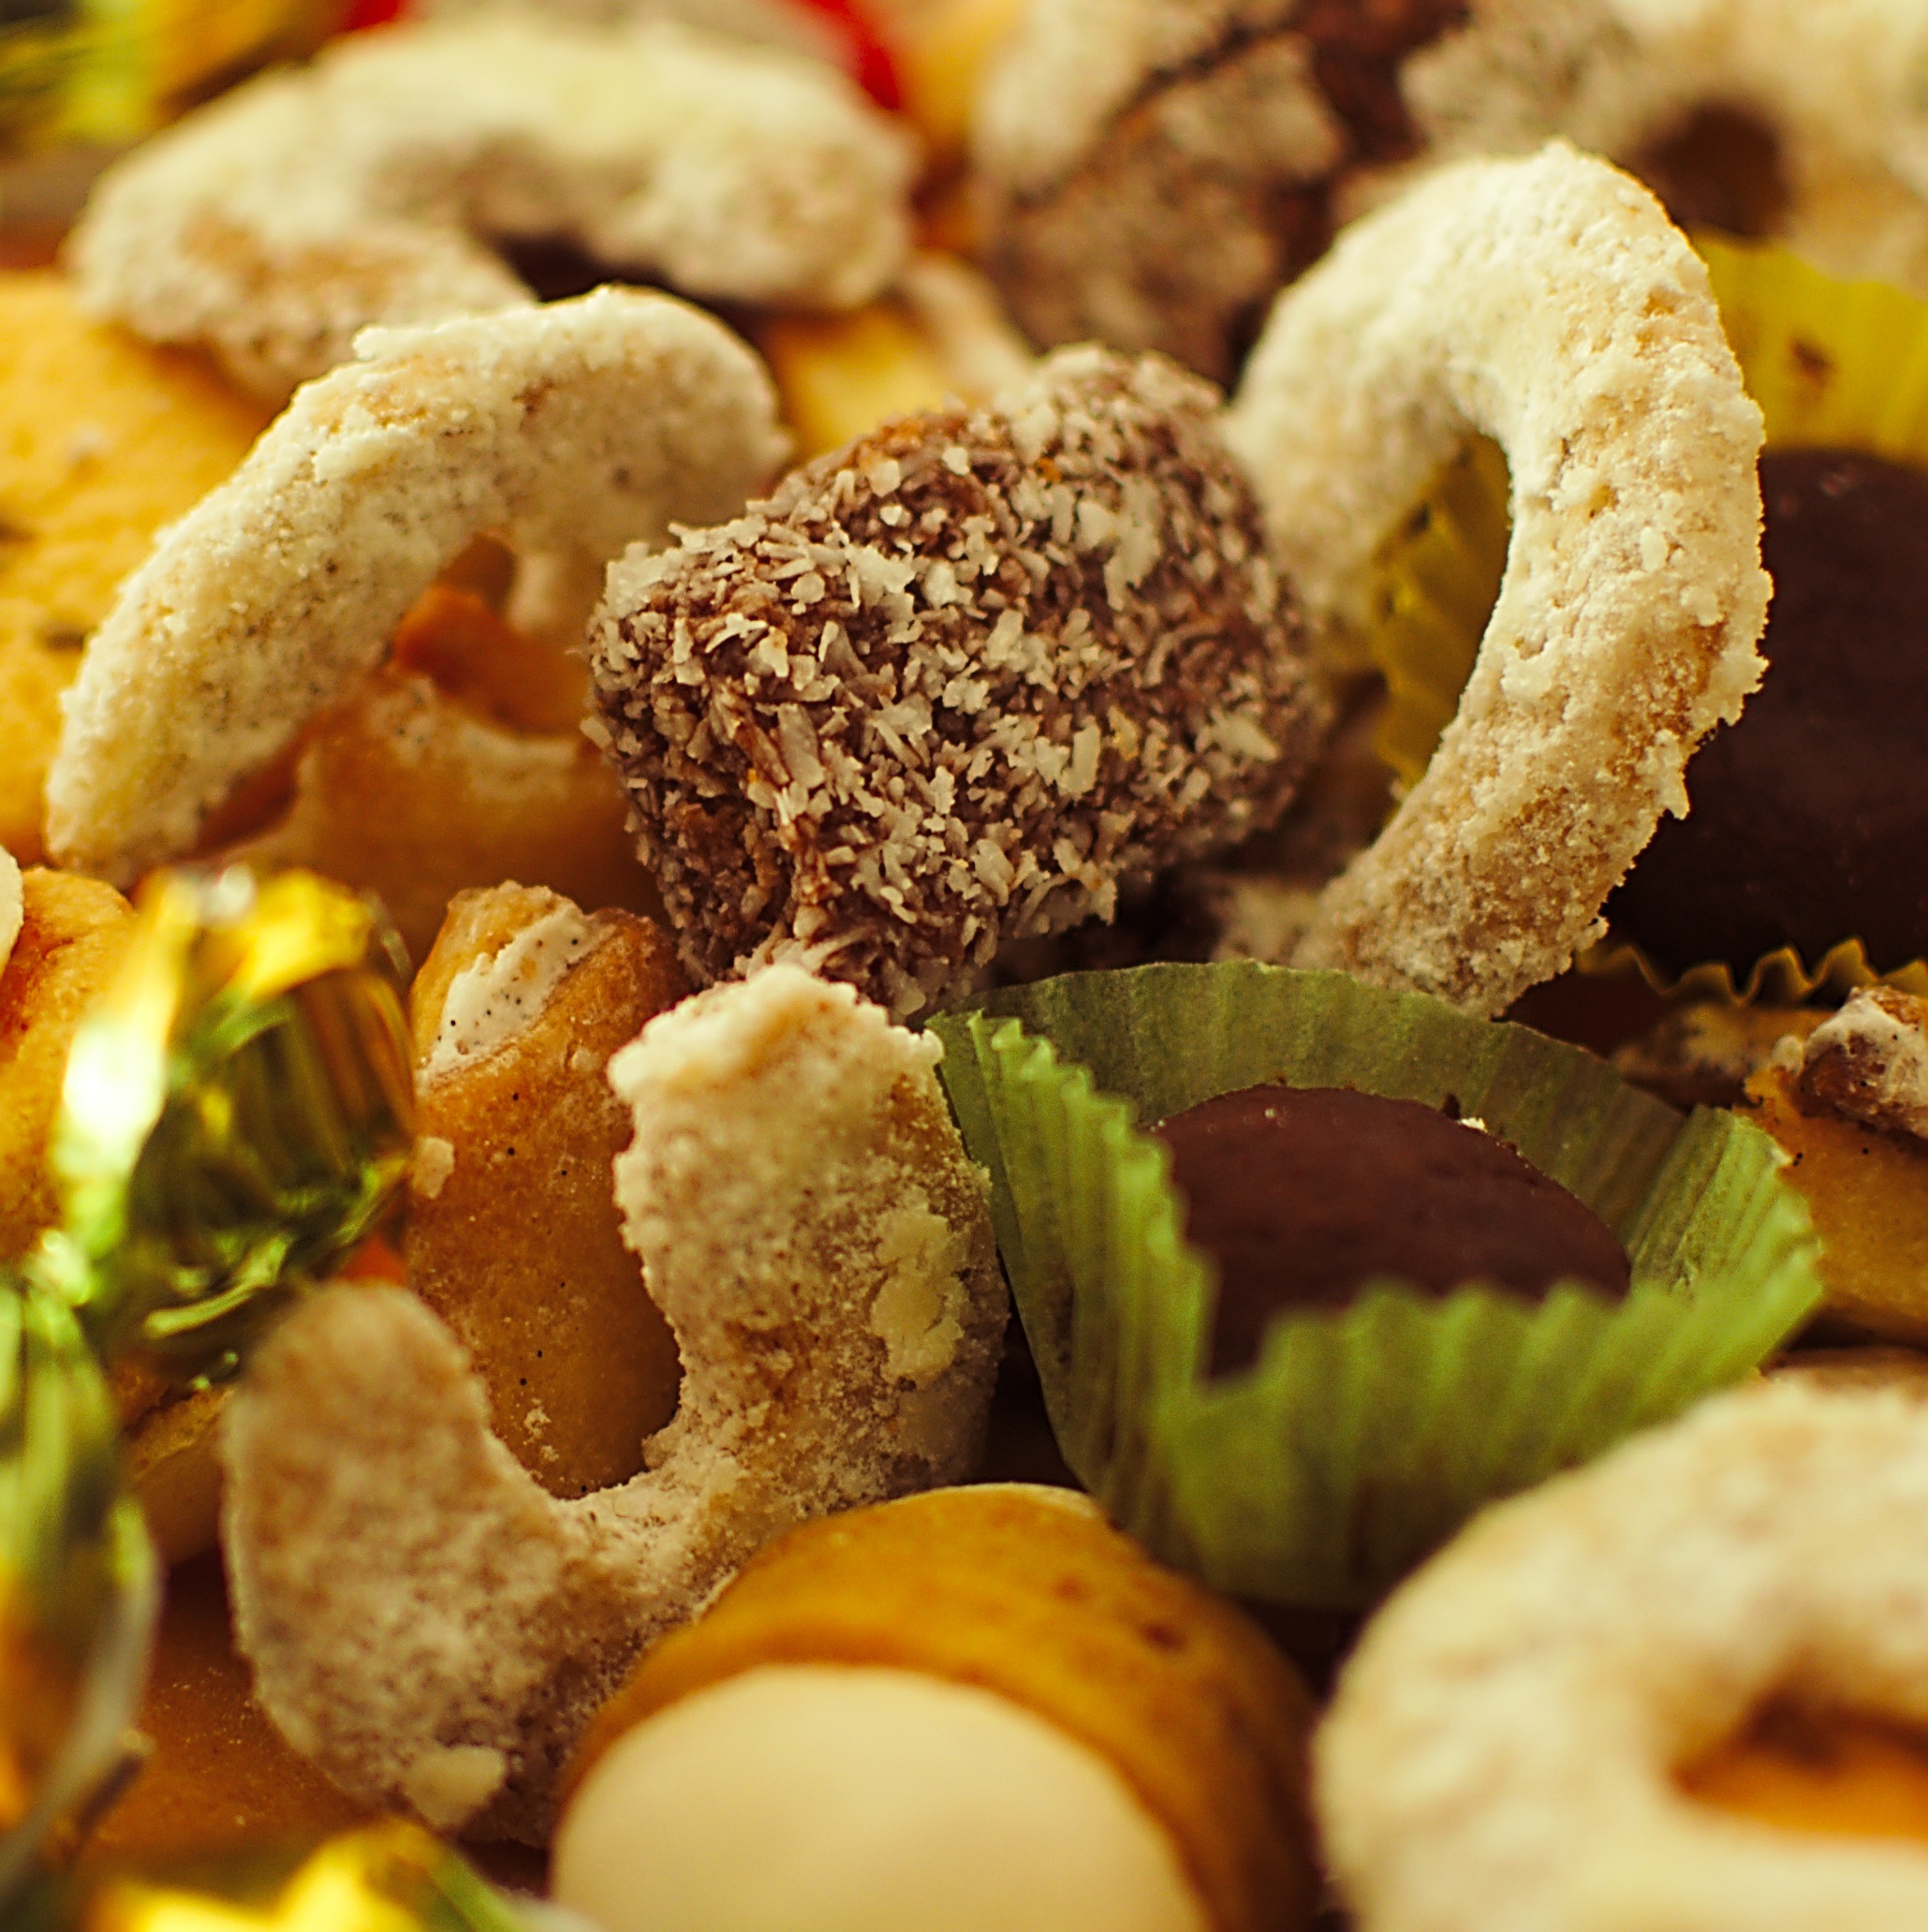
dish, food, produce, christmas, dessert, cuisine, cookies, vegetarian food, flowering plant, vanillekipferl, land plant, snack food, fried food